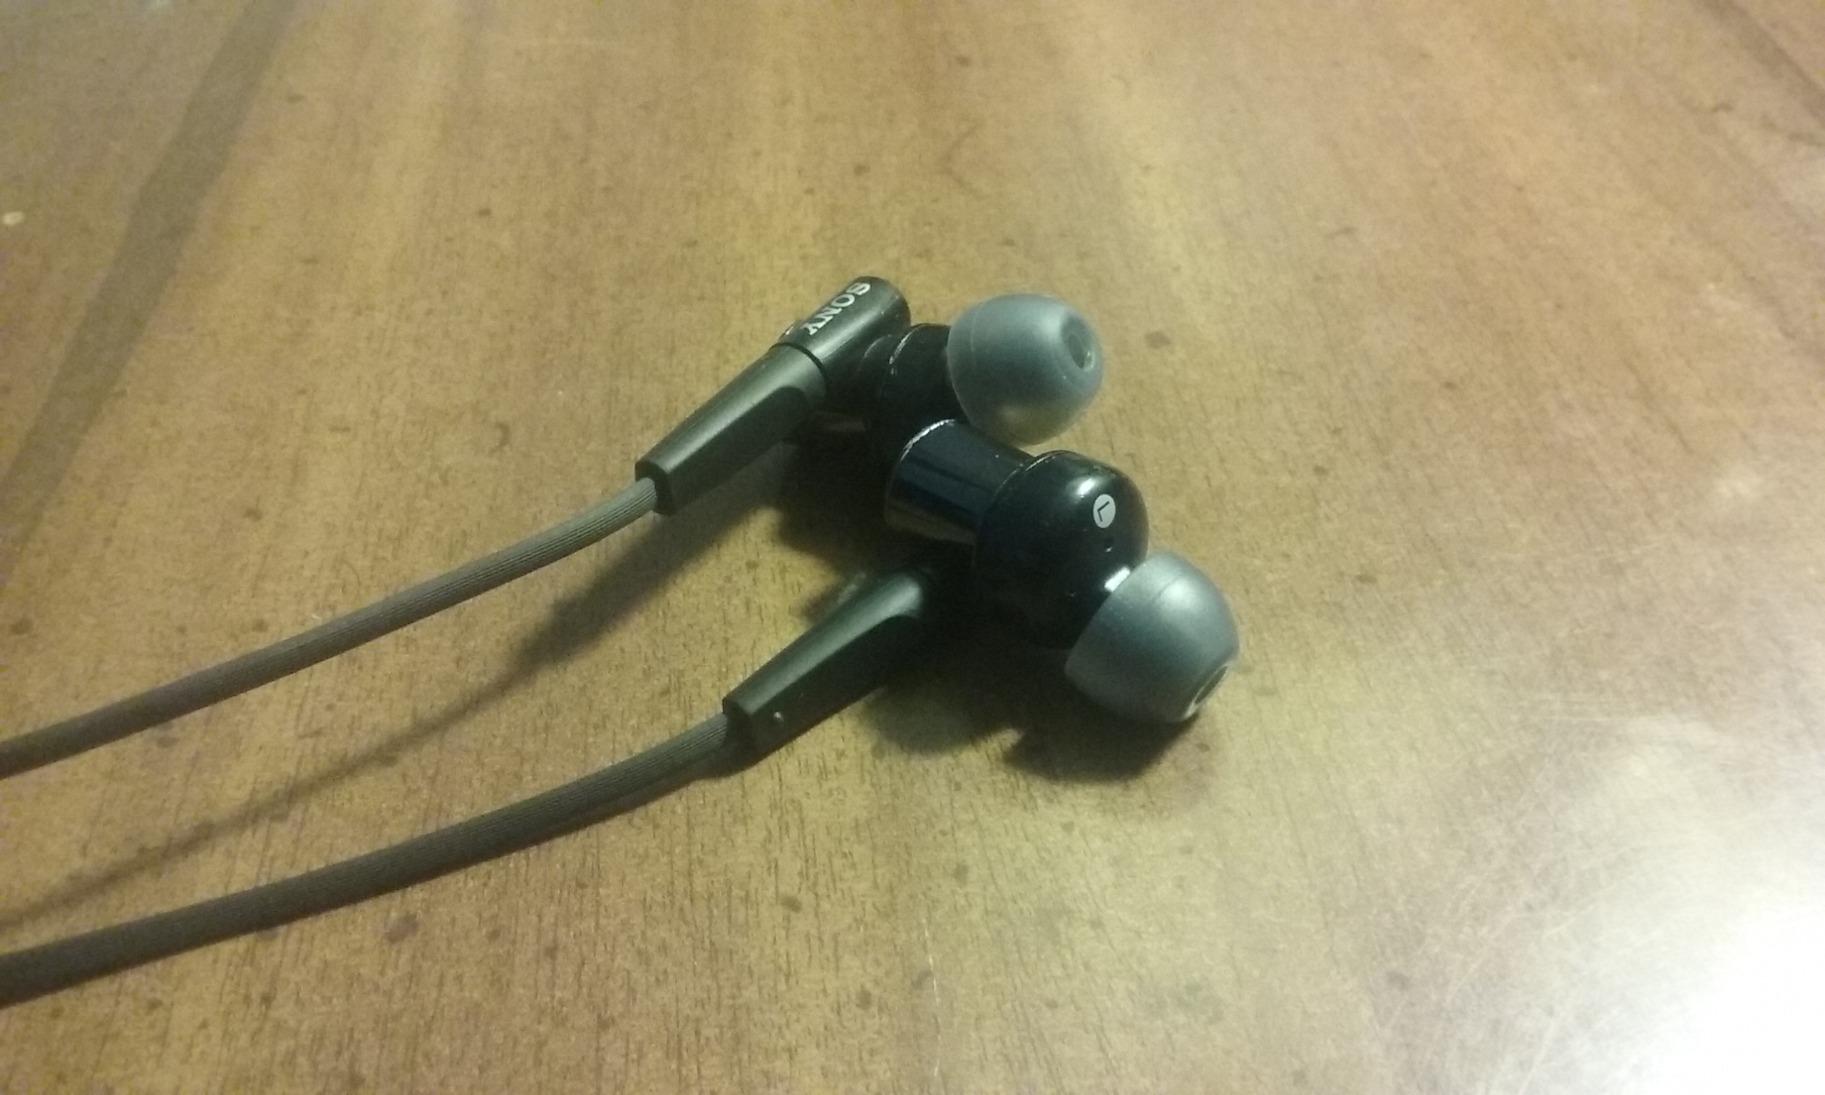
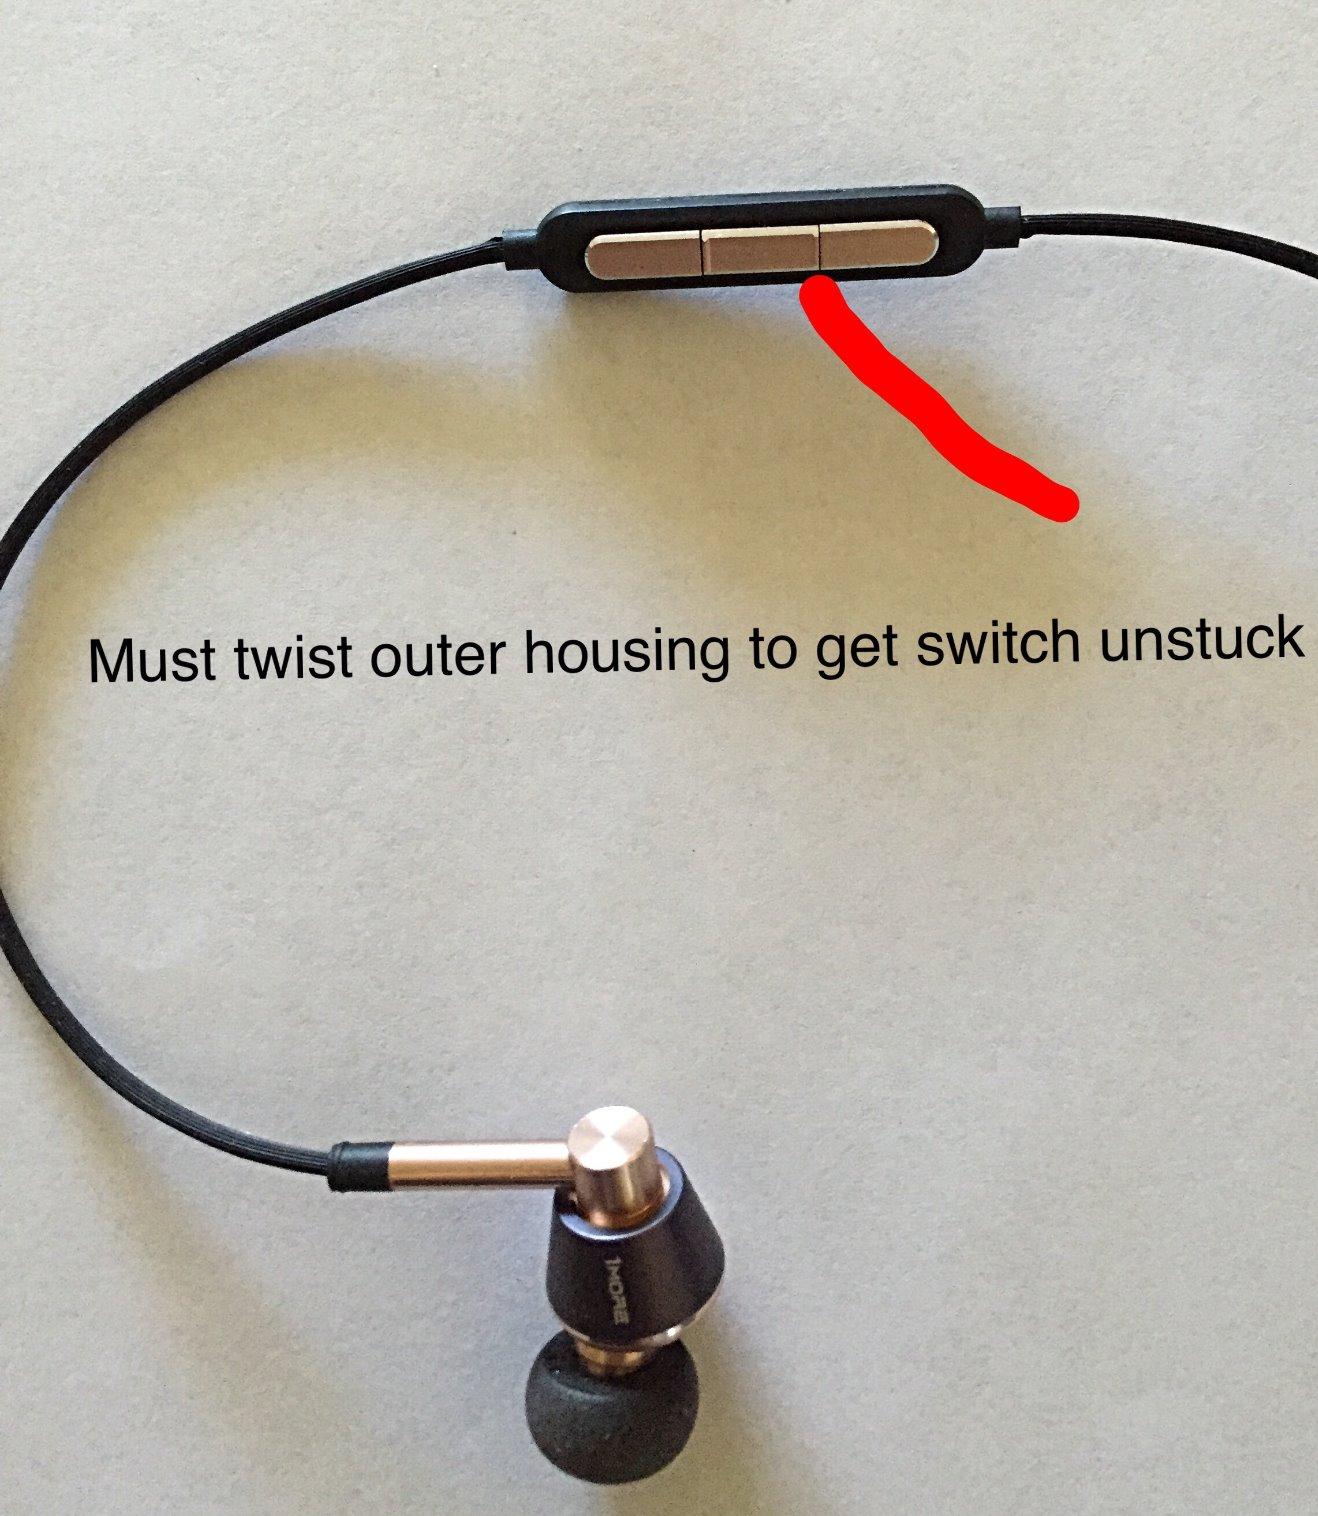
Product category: headphones
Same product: no